Idstein

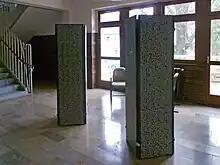
A memorial at the "Kalmenhof" clinic, listing the names of the victims murdered there

In the 17th century, Count Johann of Nassau-Idstein persecuted witches in Idstein.